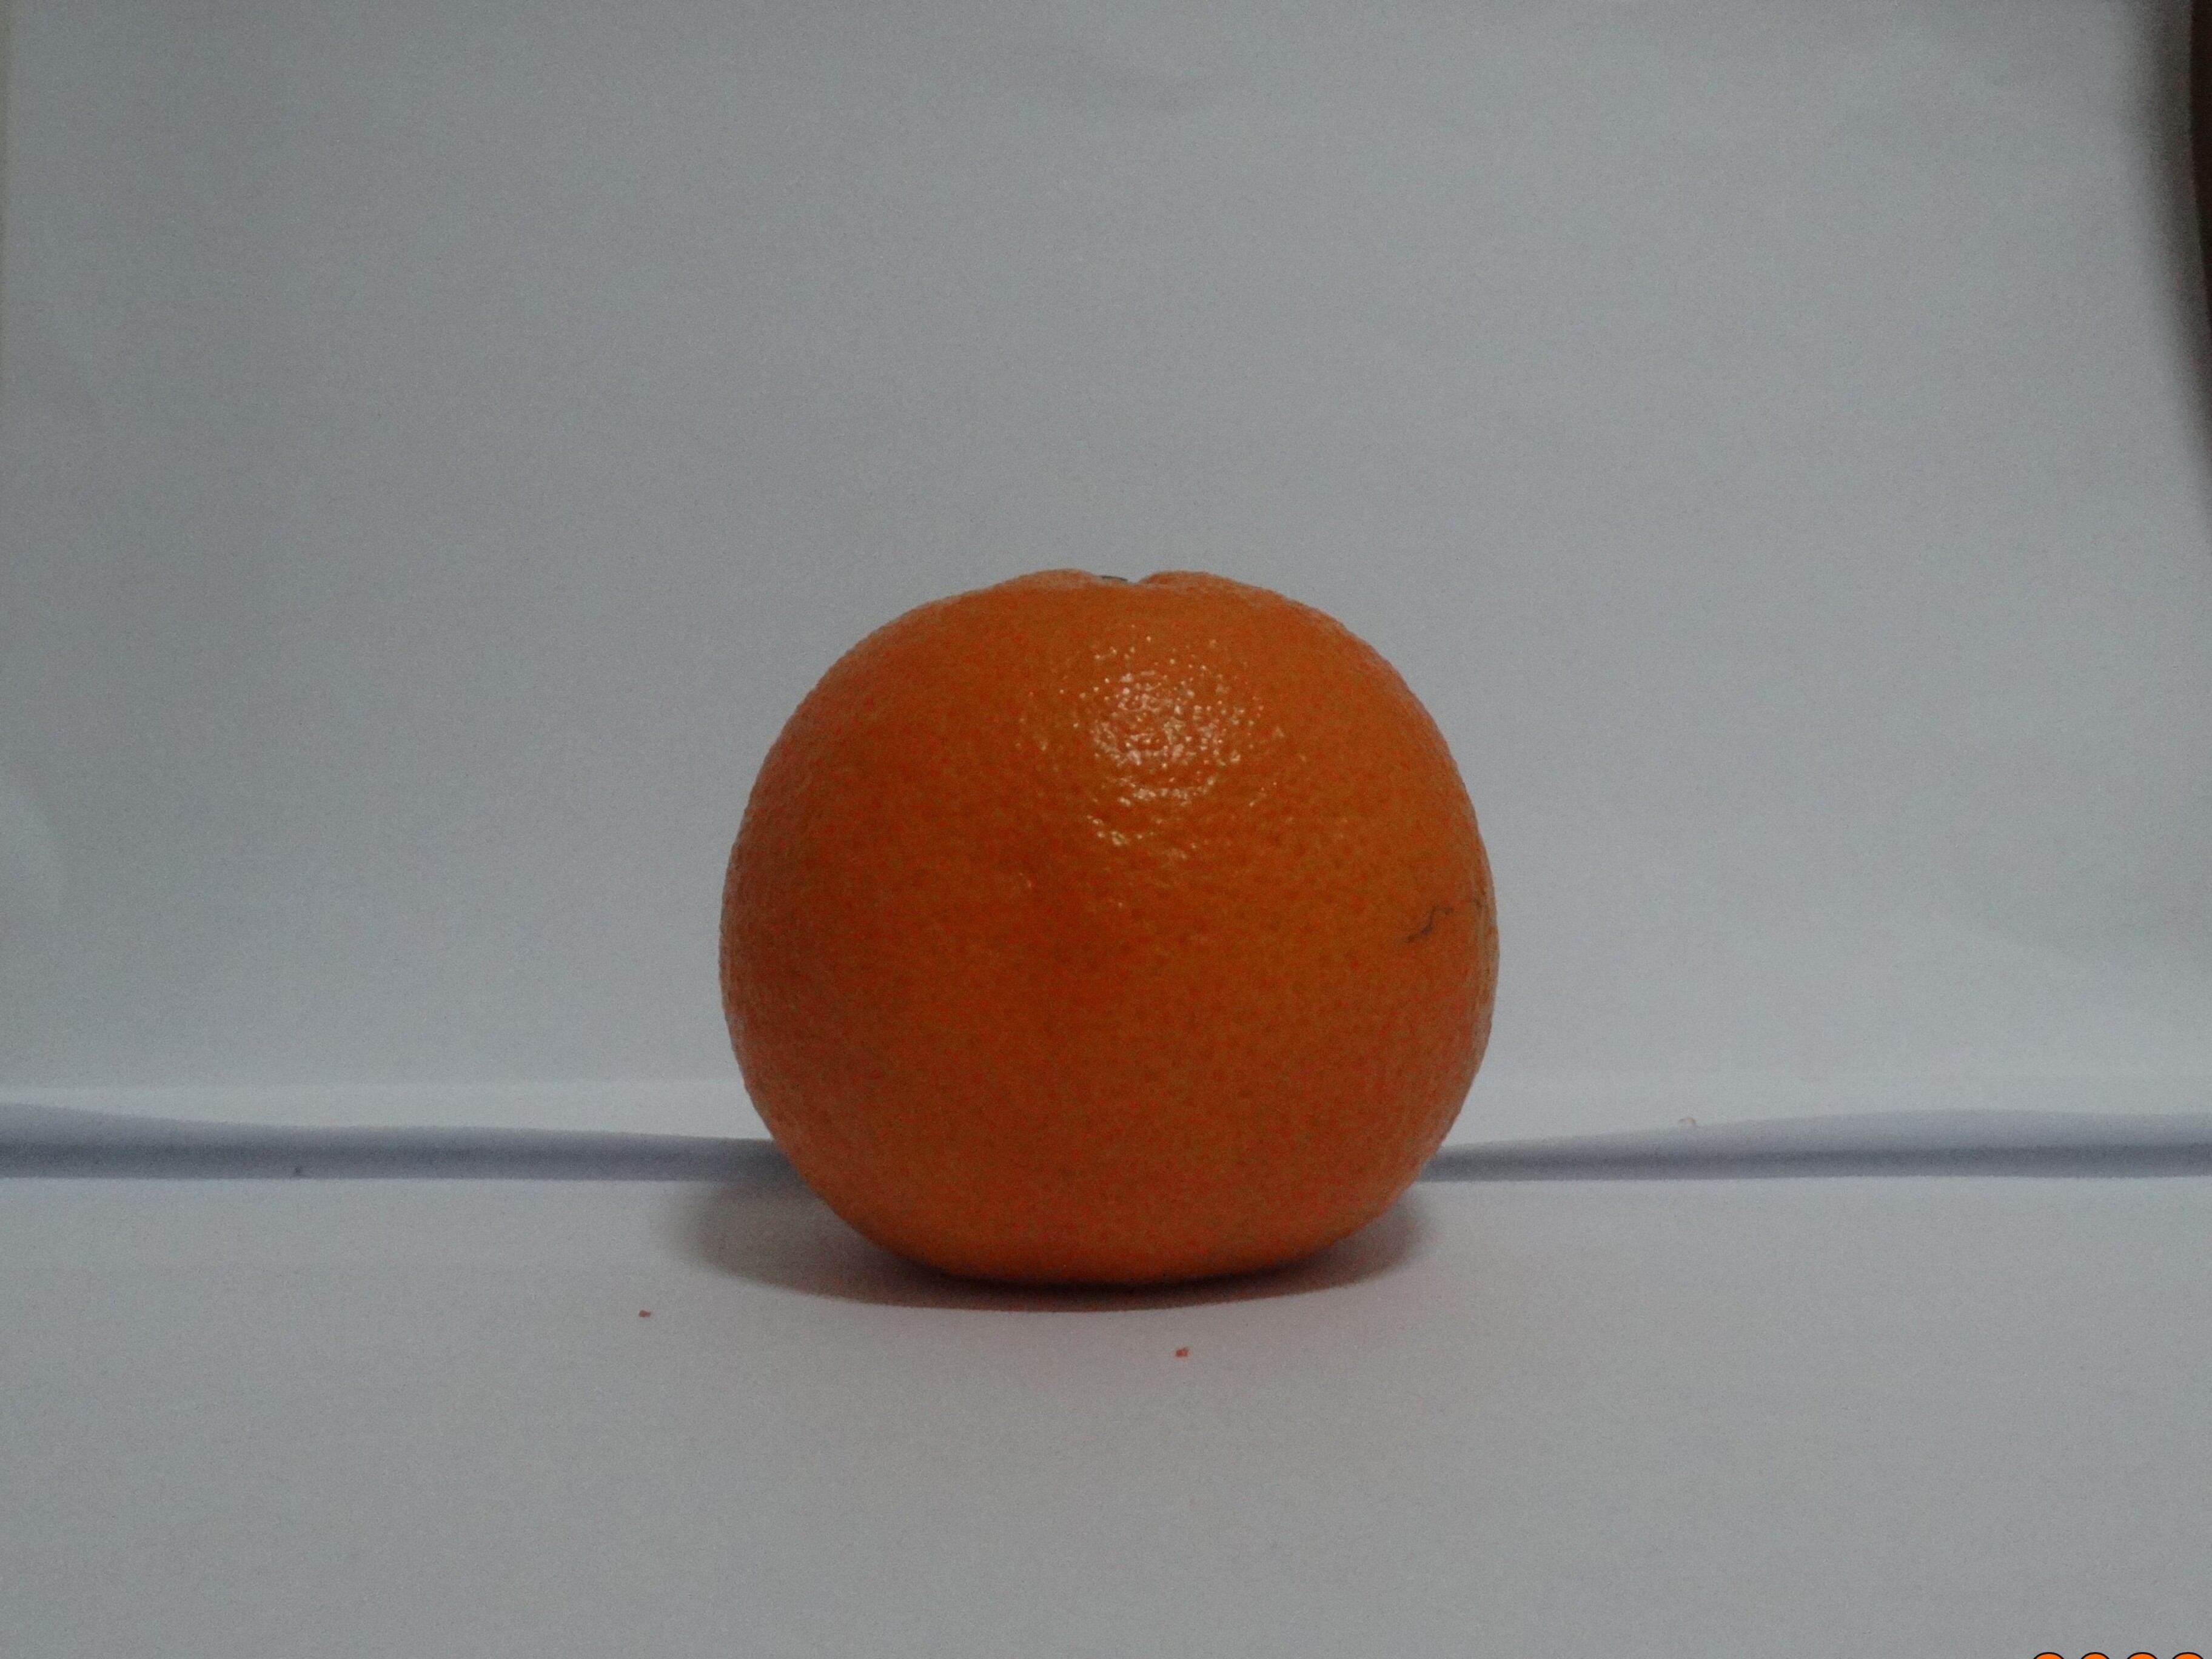
Citrus fruit variety: tankan